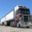
Label: truck